1913 FECF Copa del Rey final

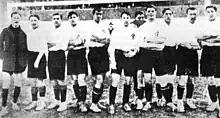
Racing de Irún, champions

The 1913 Copa del Rey Final (FECF) was the 13th final of the Spanish cup competition, the Copa del Rey. The final was played at Estadio O'Donnell in Madrid on 22 March 1913. The match ended in a 2–2 draw, after extra-time, forcing a replay that was played the next day, which saw Racing de Irún beat Athletic Bilbao 1-0, with a goal from Manuel Retegui.